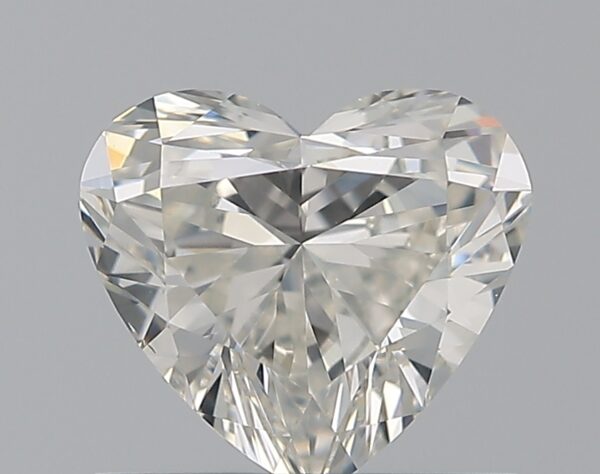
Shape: heart
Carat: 0.71
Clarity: VS2
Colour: H
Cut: EX
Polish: VG
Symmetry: VG
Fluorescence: N
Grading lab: GIA
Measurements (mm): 5.63 x 6.24 x 3.38